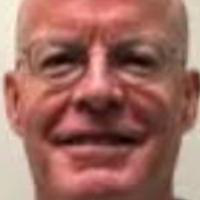
Age group: age 56-65